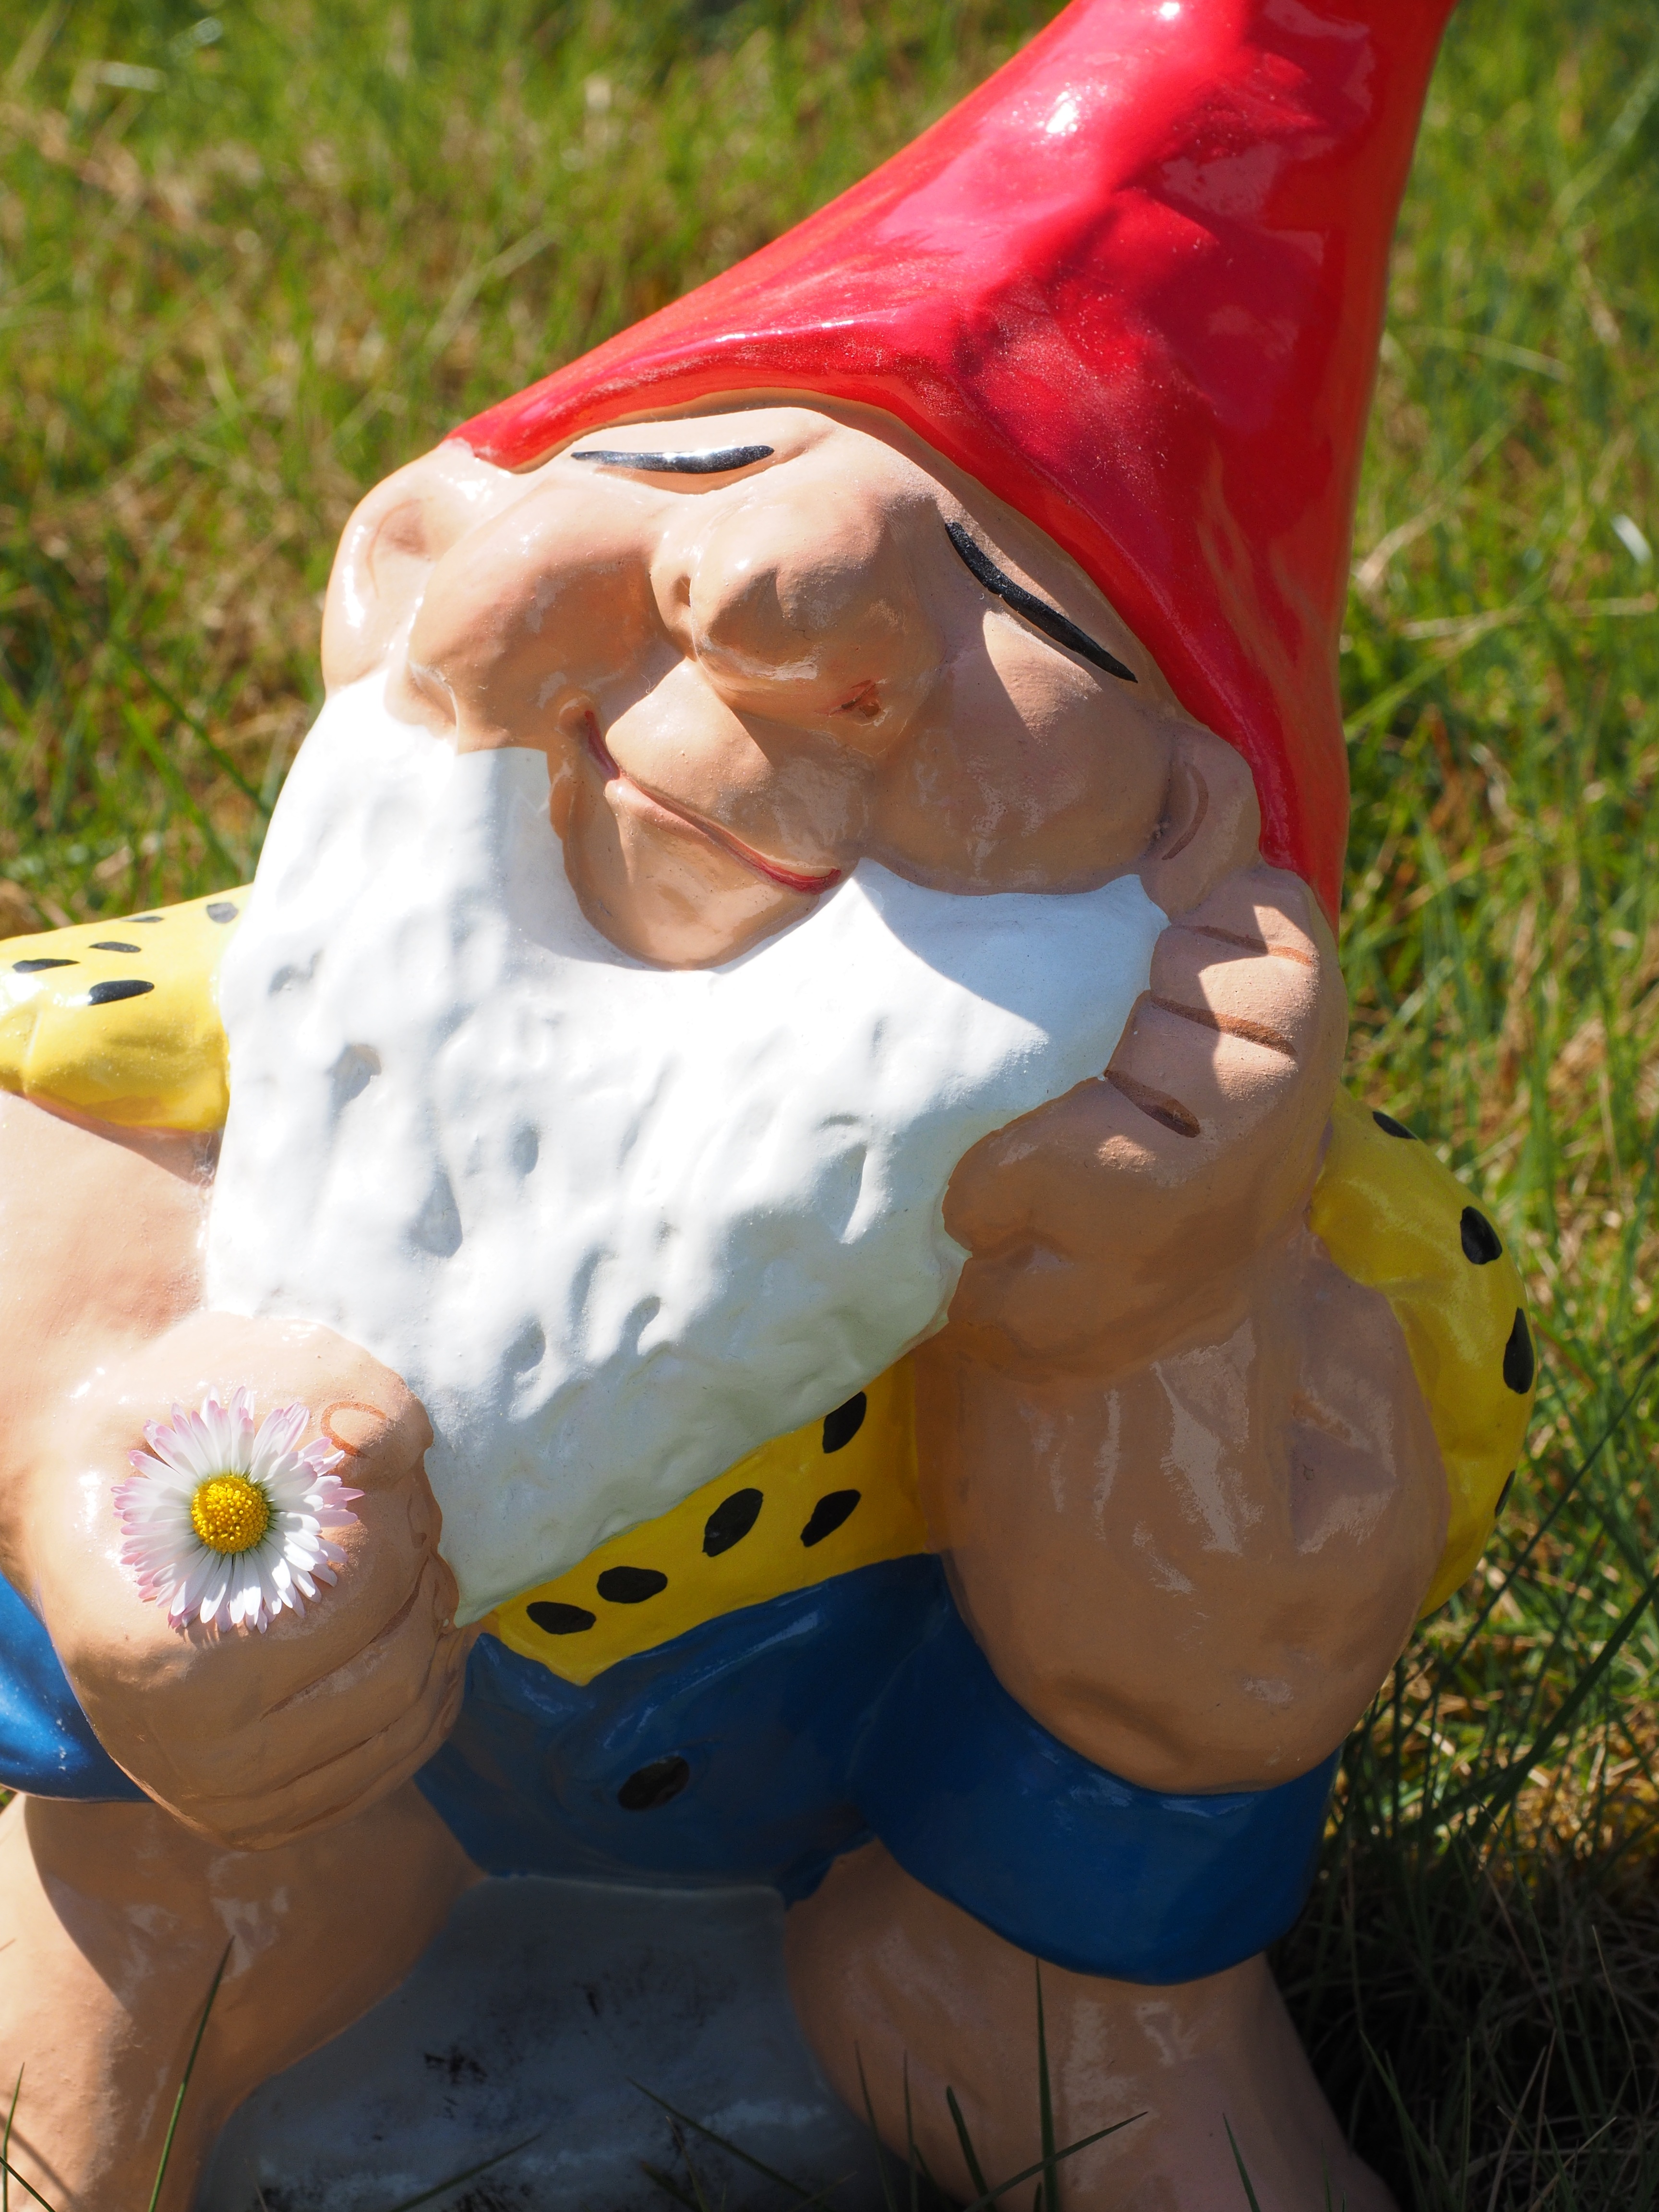
sweet, cute, monument, statue, fabric, sculpture, figure, happy, funny, blessed, dwarf, dreamy, stone figure, garden figurines, satisfied, garden gnome, lawn ornament